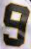
Number: 9